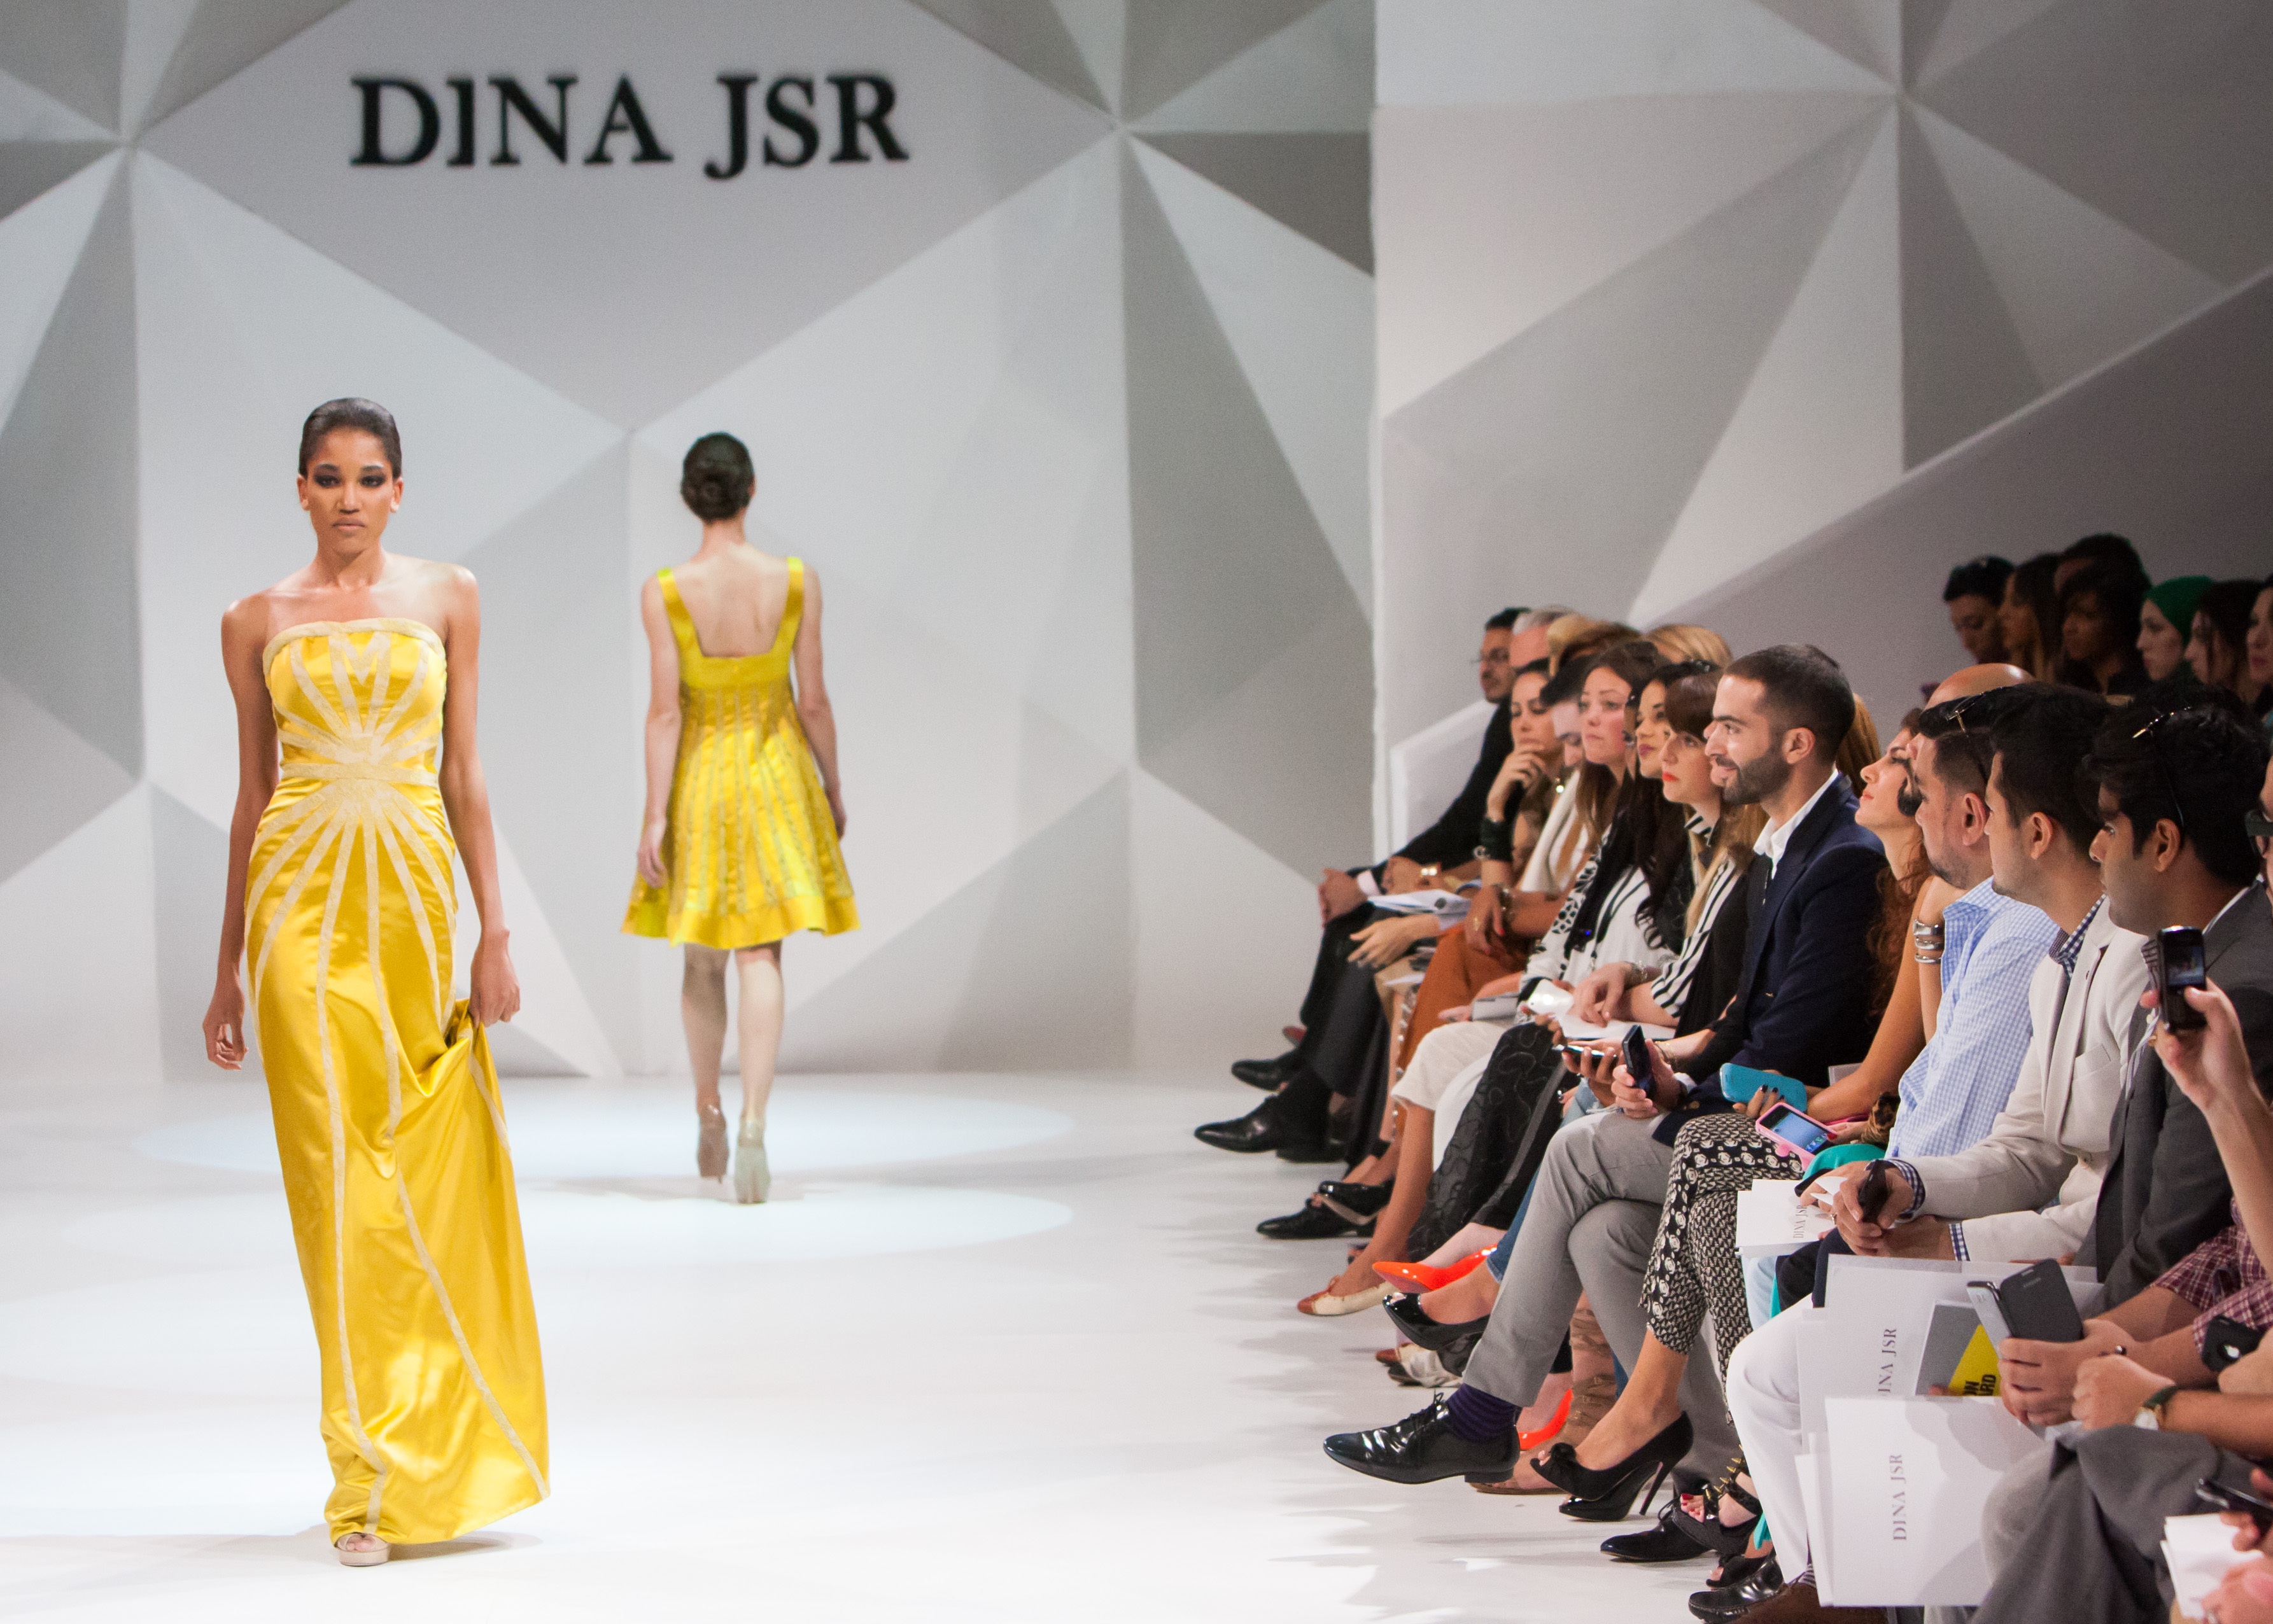
girl, woman, female, model, spring, collection, fashion, clothing, season, catwalk, designer, dress, design, women, runway, style, elegant, clothes, elegance, wear, gorgeous, stylish, vogue, fashionable, fashion design, fashion show